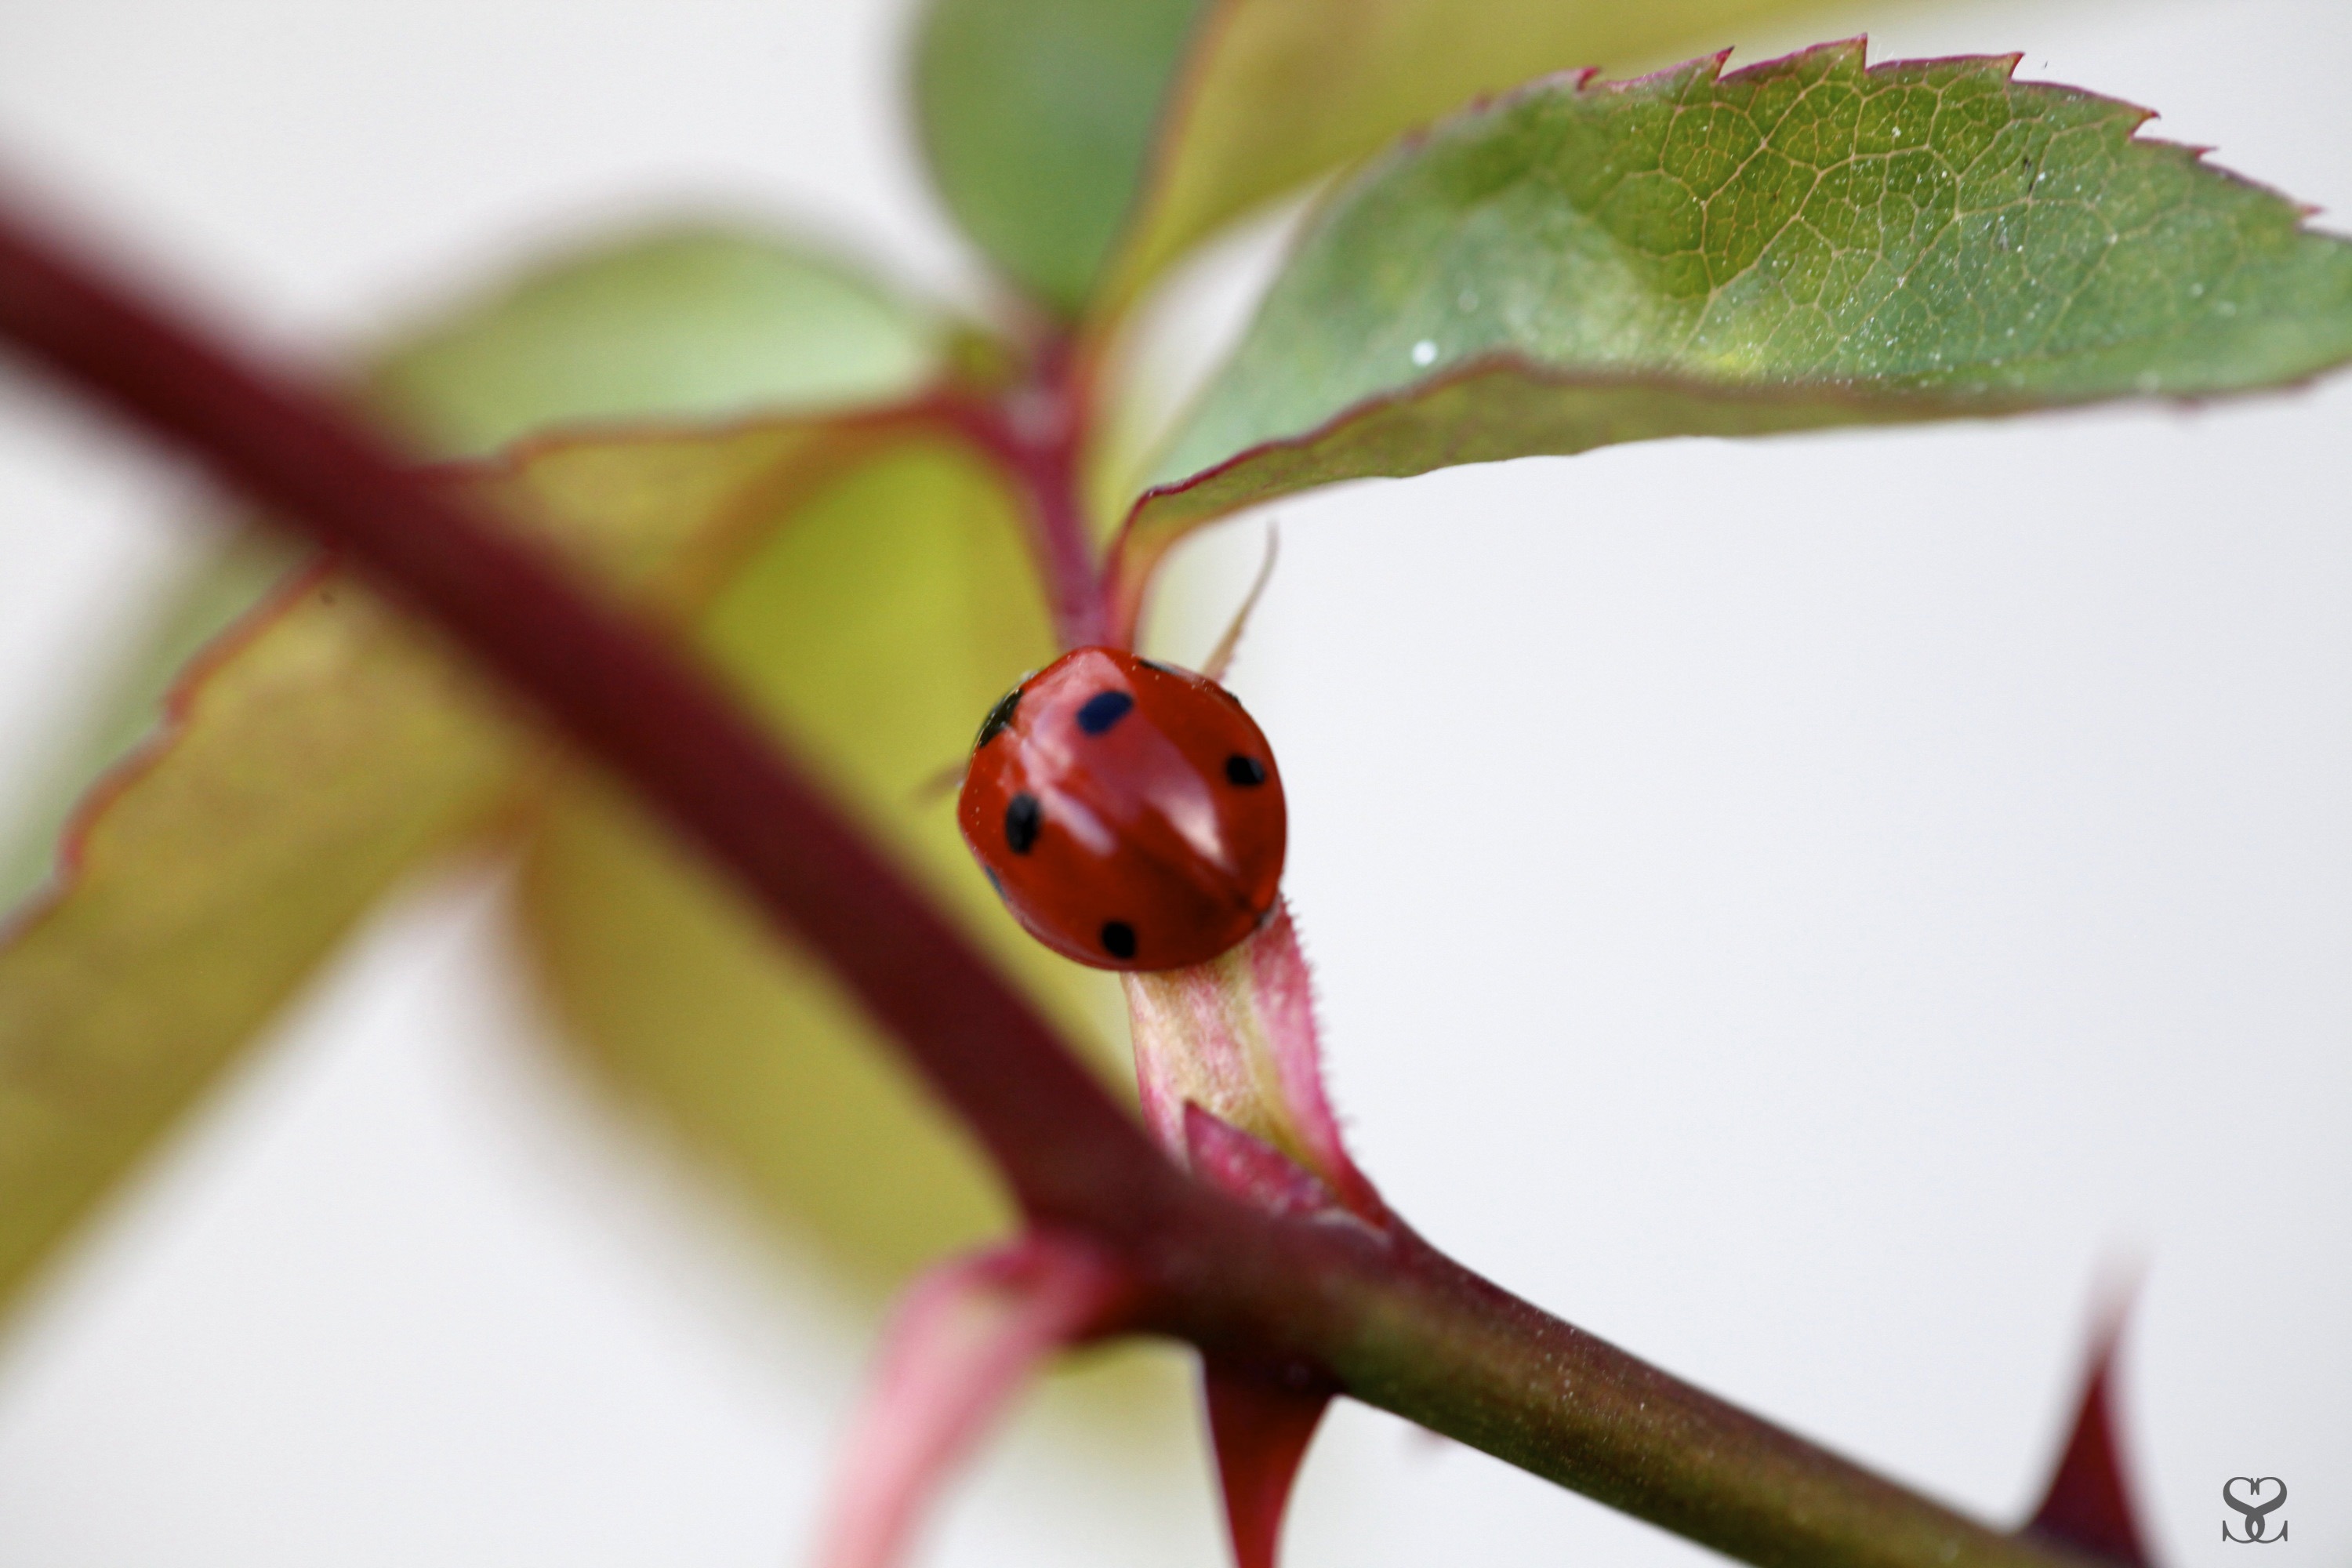
nature, branch, blossom, plant, photography, leaf, flower, petal, green, red, produce, insect, macro, ladybug, botany, flora, fauna, invertebrate, close up, insects, detail, macro photography, plant stem